Van de koele meren des doods

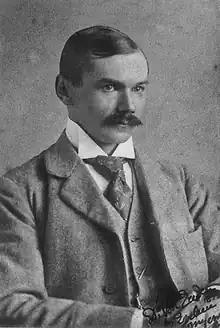
Frederik van Eeden (1860–1932)

Van de koele meren des doods (translated in English as The Deeps of Deliverance or Hedwig's Journey, literally Of the cold lakes of death) is a Dutch novel by Frederik van Eeden, first published in 1900. It is one of the canonical Dutch novels, and is praised for its representation of the female protagonist; the novel established van Eeden as a "master of the psychological novel." A 1982 movie was based on the novel.